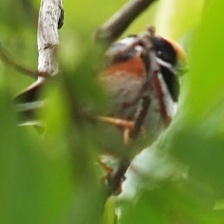
Species: BLACK THROATED BUSHTIT
Scientific name: AEGITHALOS CONCINNUS